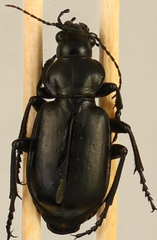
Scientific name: Calosoma affine
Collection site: Konza Prairie Agroecosystem NEON (KONA), plot KONA_007